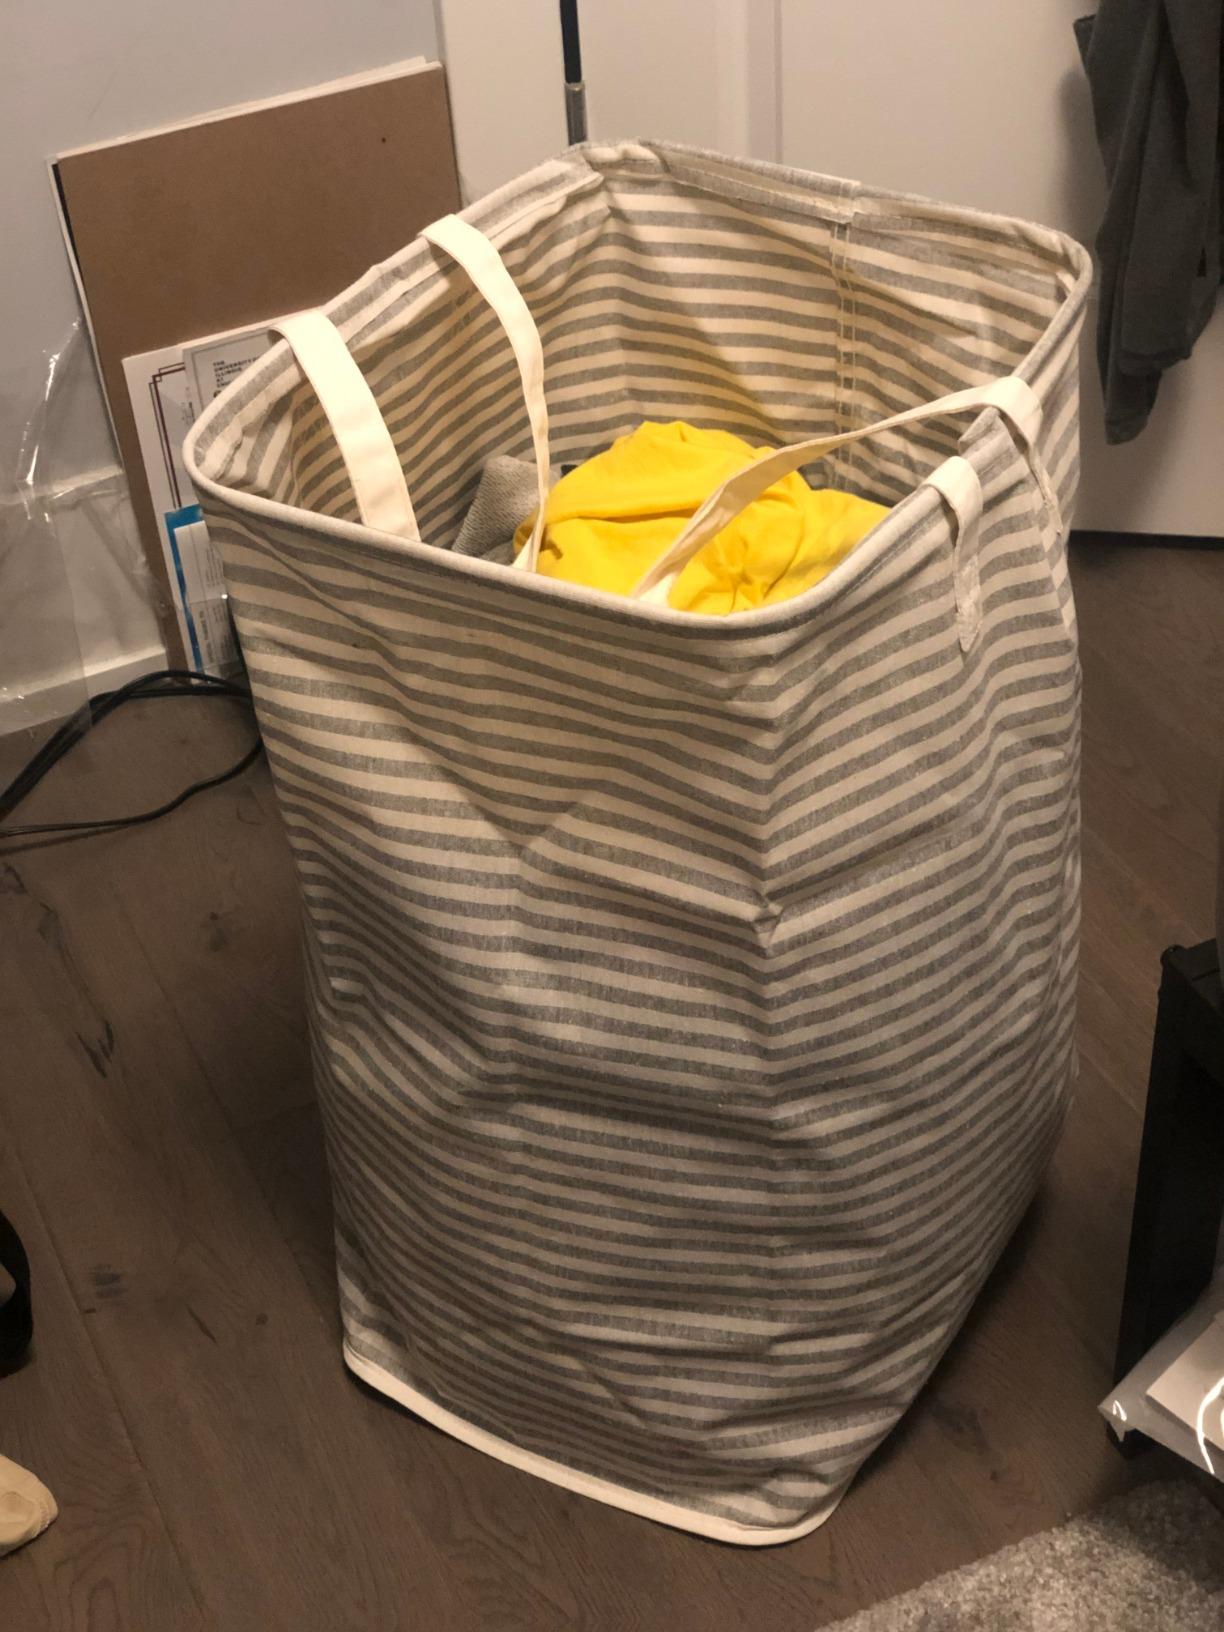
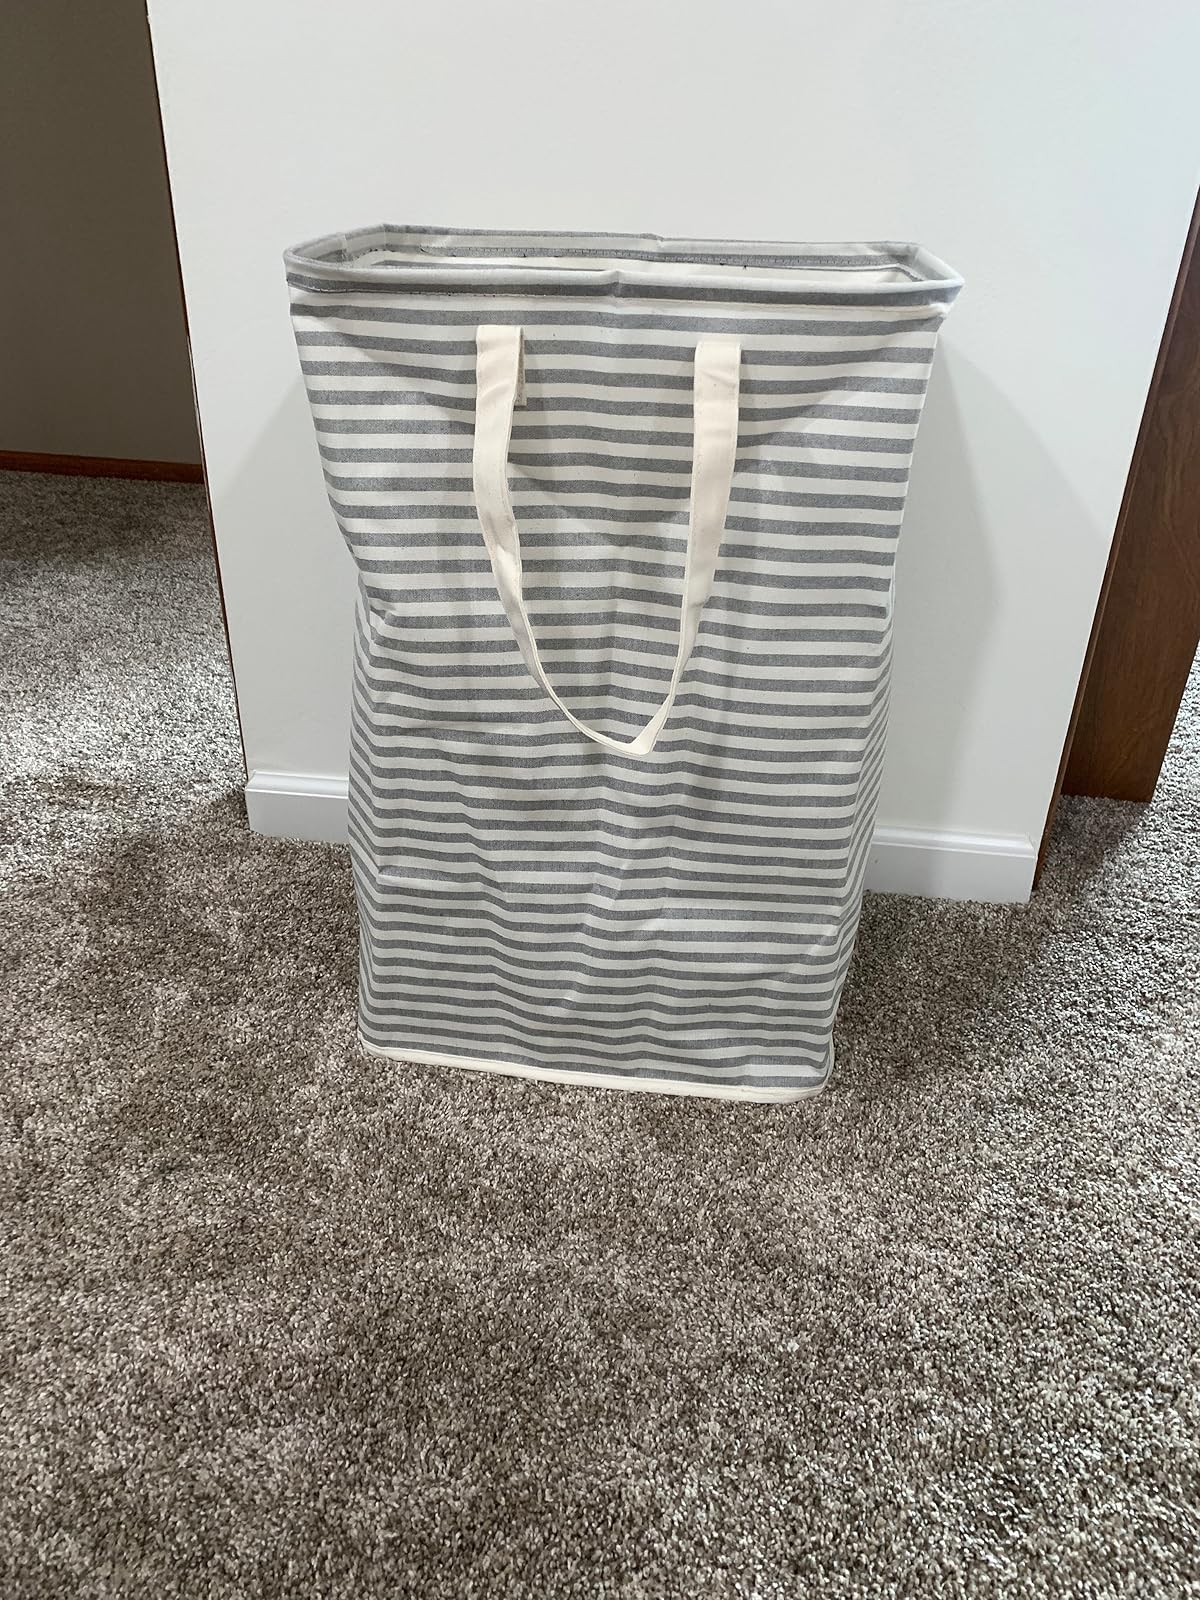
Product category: items_hamper
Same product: yes